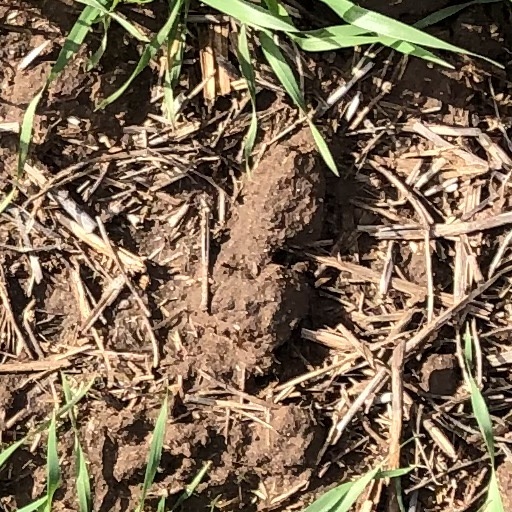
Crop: wheat